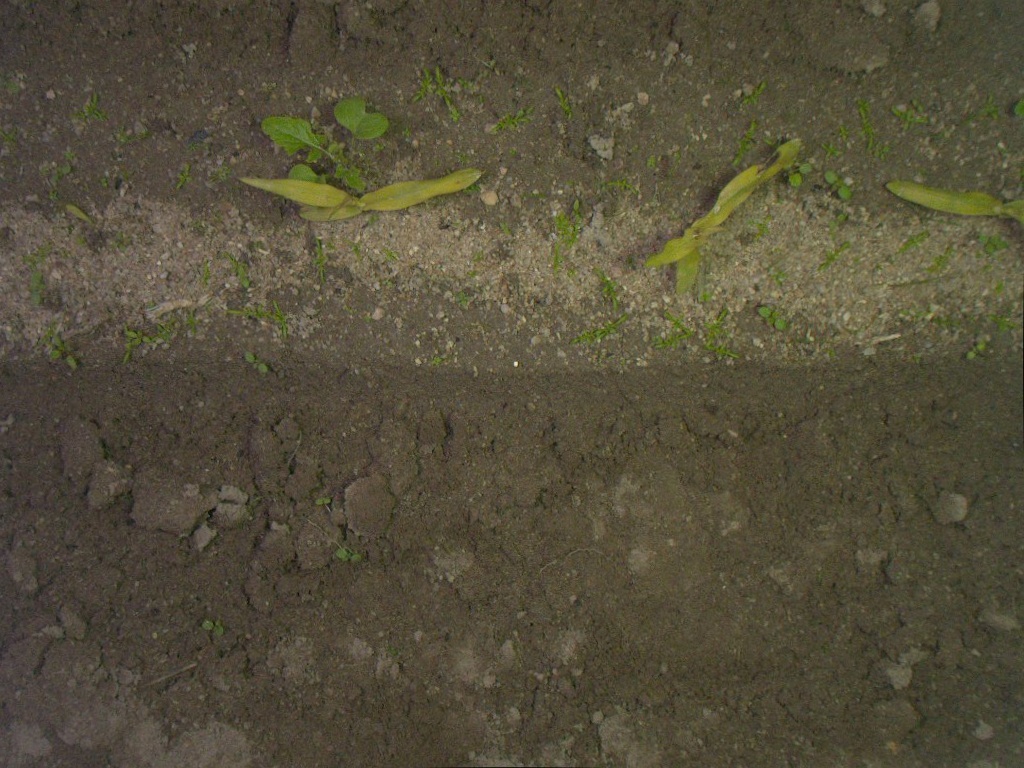
Crop: maize
Objects: maize, maize, maize